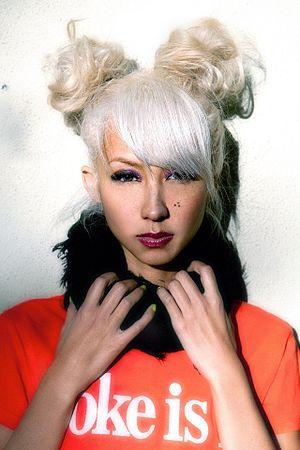
Melissa Reese, née le 1ᵉʳ mars 1985 à Seattle, est une claviériste américaine connue pour sa participation en 2016 à la tournée Not in This Lifetime... Tour du groupe Guns N' Roses. Elle a aussi travaillé dans divers projets avec le batteur Bryan Mantia.